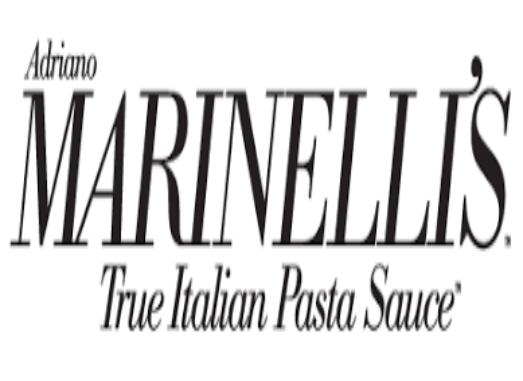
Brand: A. Marinelli
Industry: Food